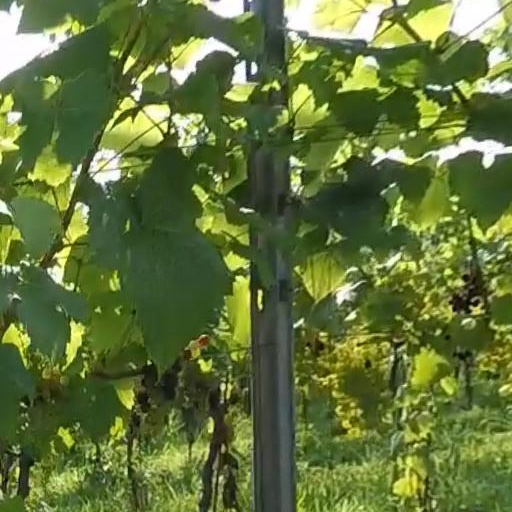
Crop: grape